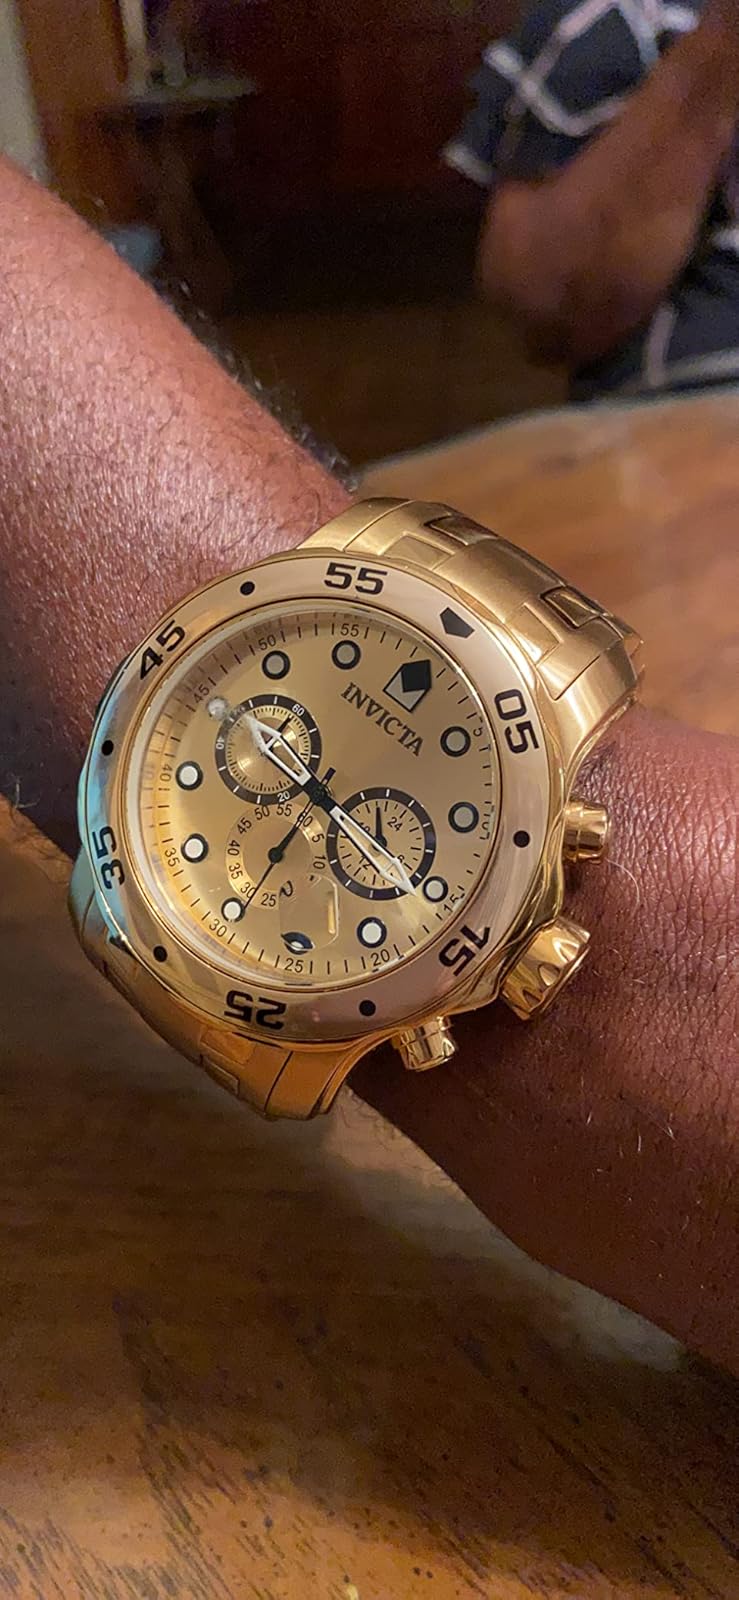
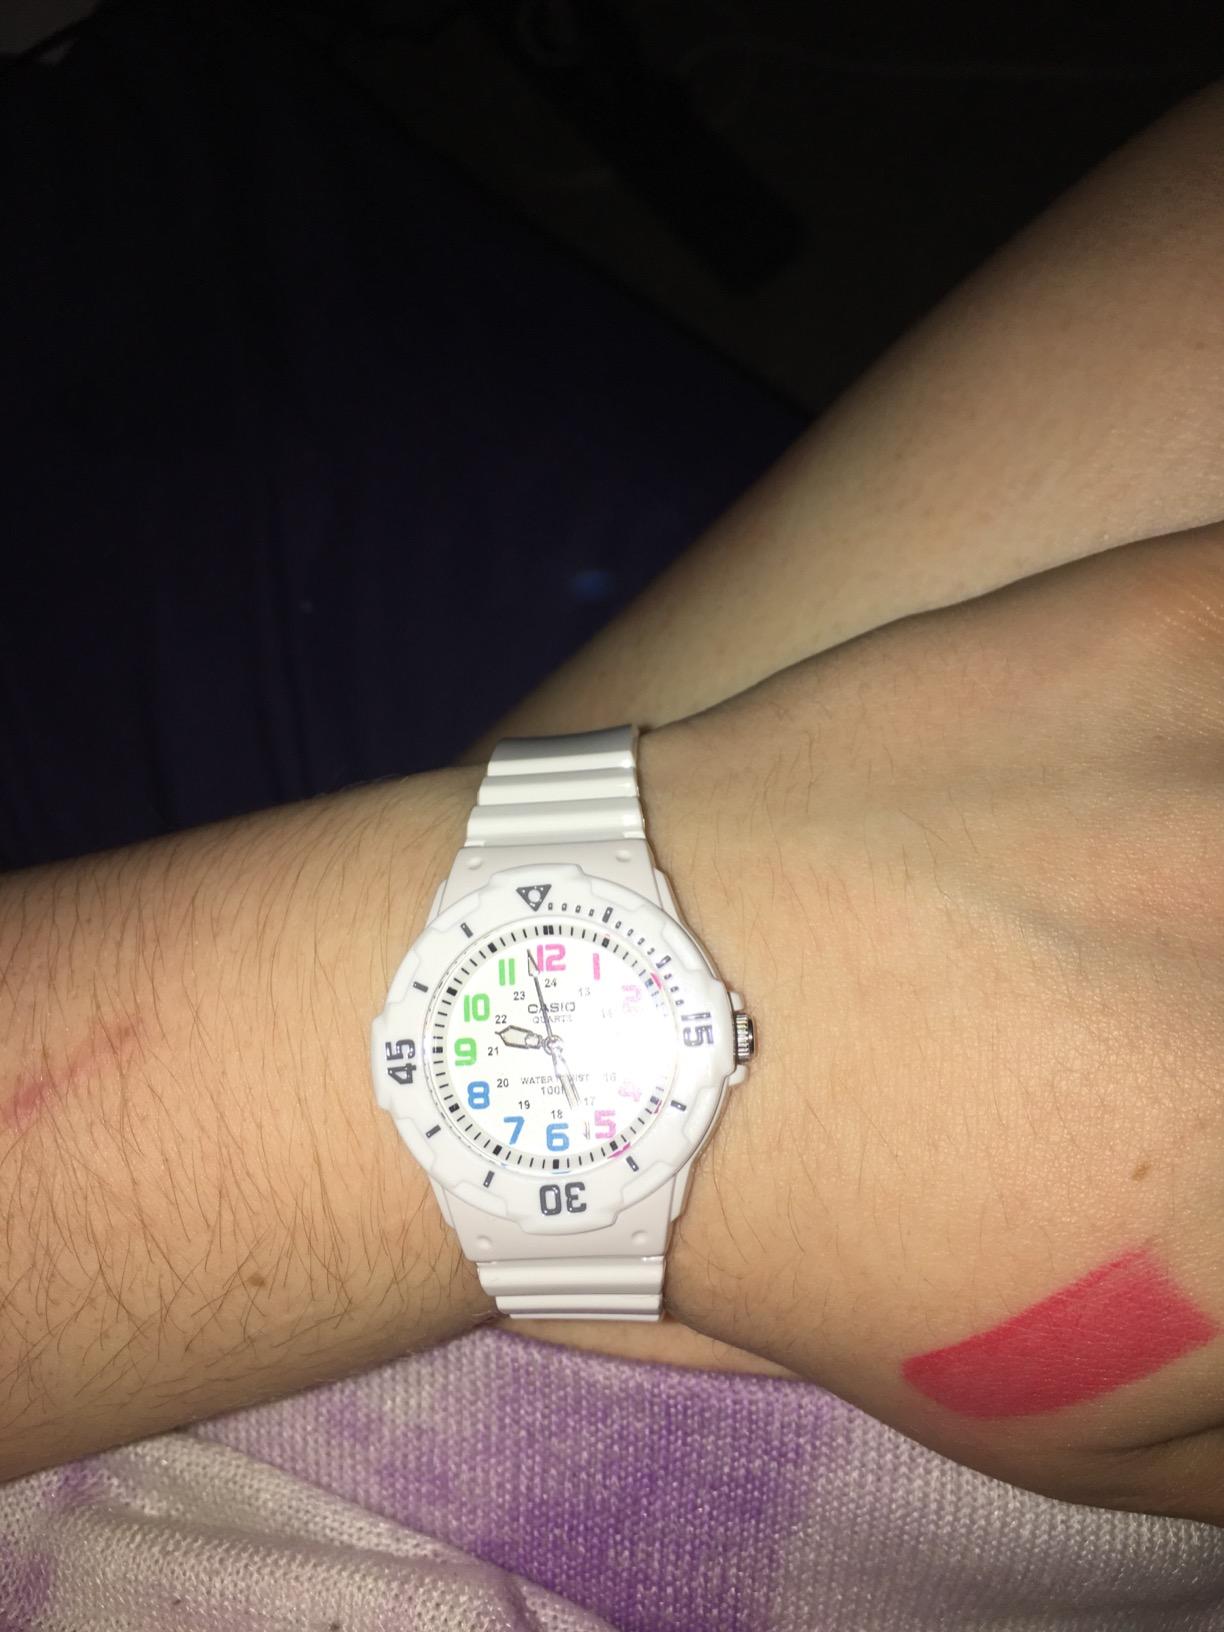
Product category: accessories_watch
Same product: no